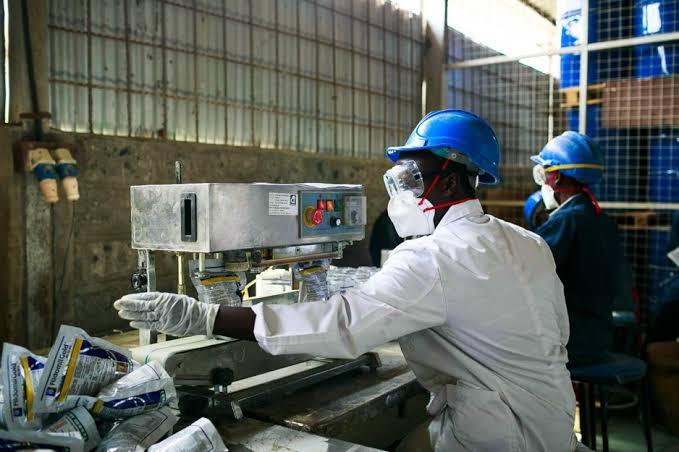
Ndani ya kiwanda kidogo cha duka la pembejeo za kilimo zinafungwa bidhaa mbalimbali, ili kuhakikisha hazitapitisha hewa na kuharibika kabla ya muda wake wa matumizi kuisha na kuwapatia hasara kubwa wale ambao wanaziuza.